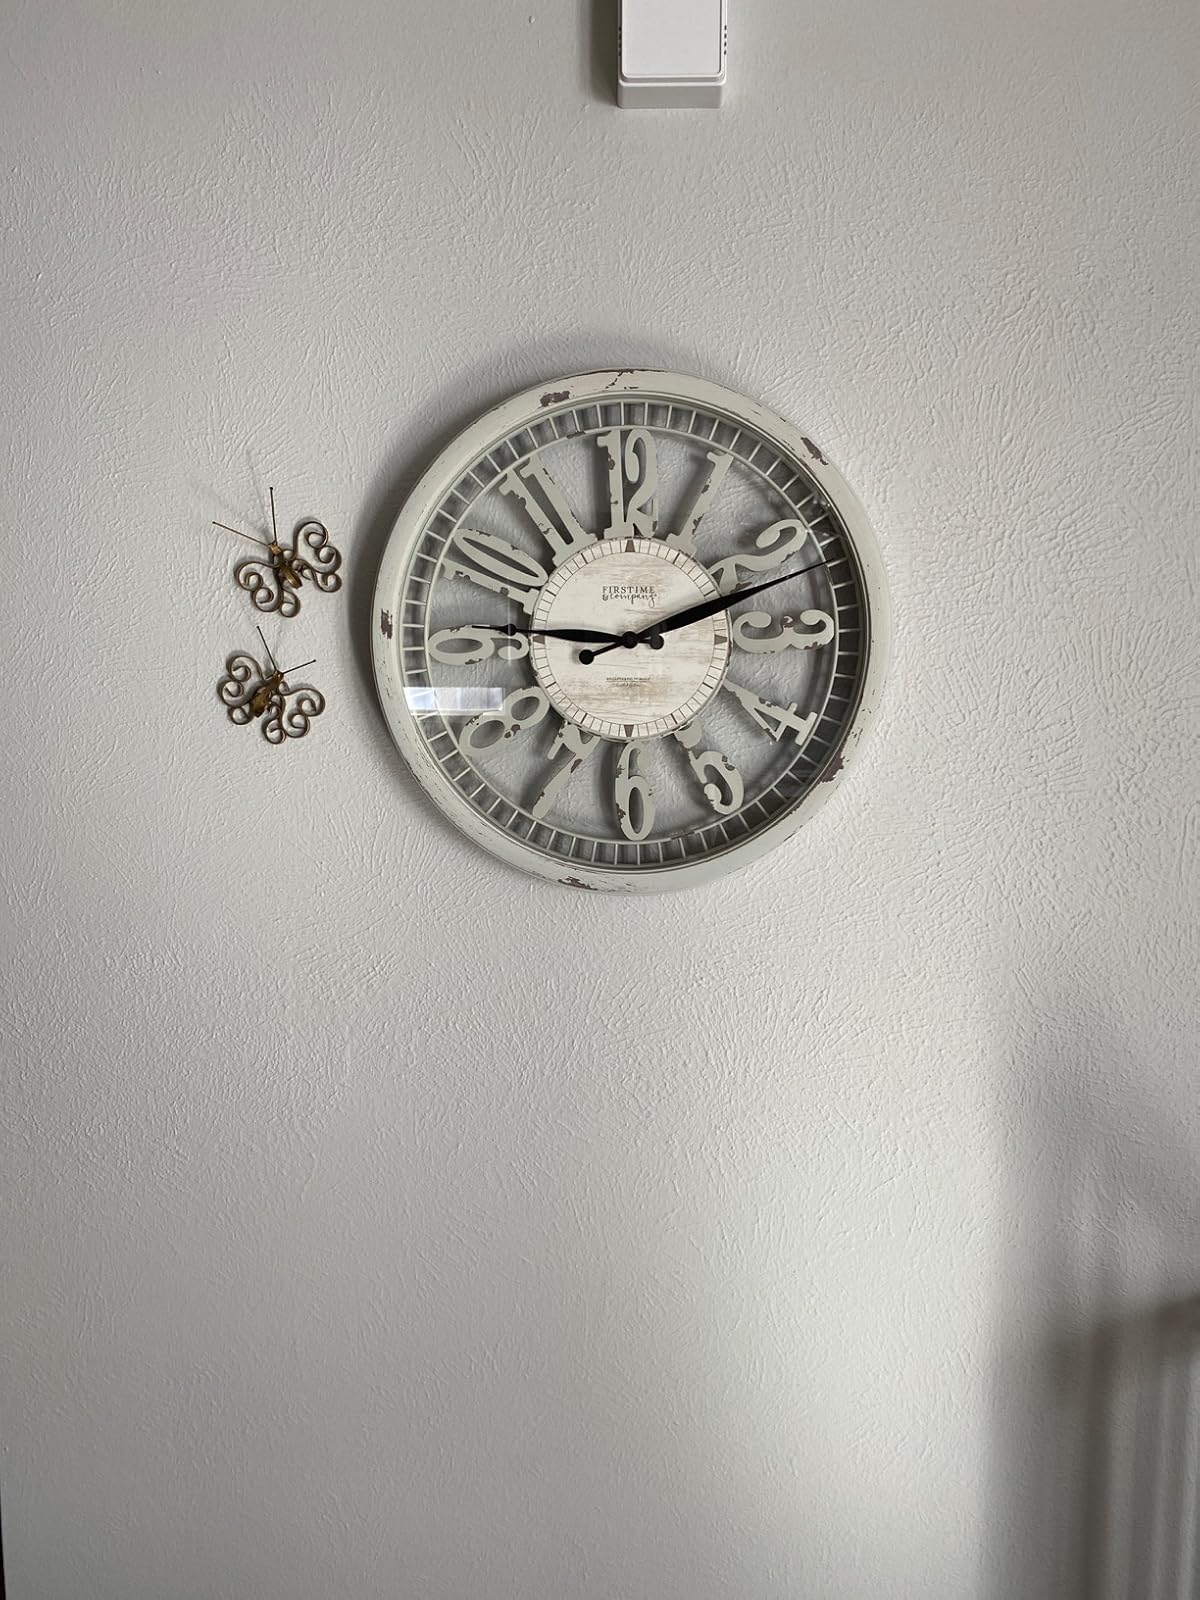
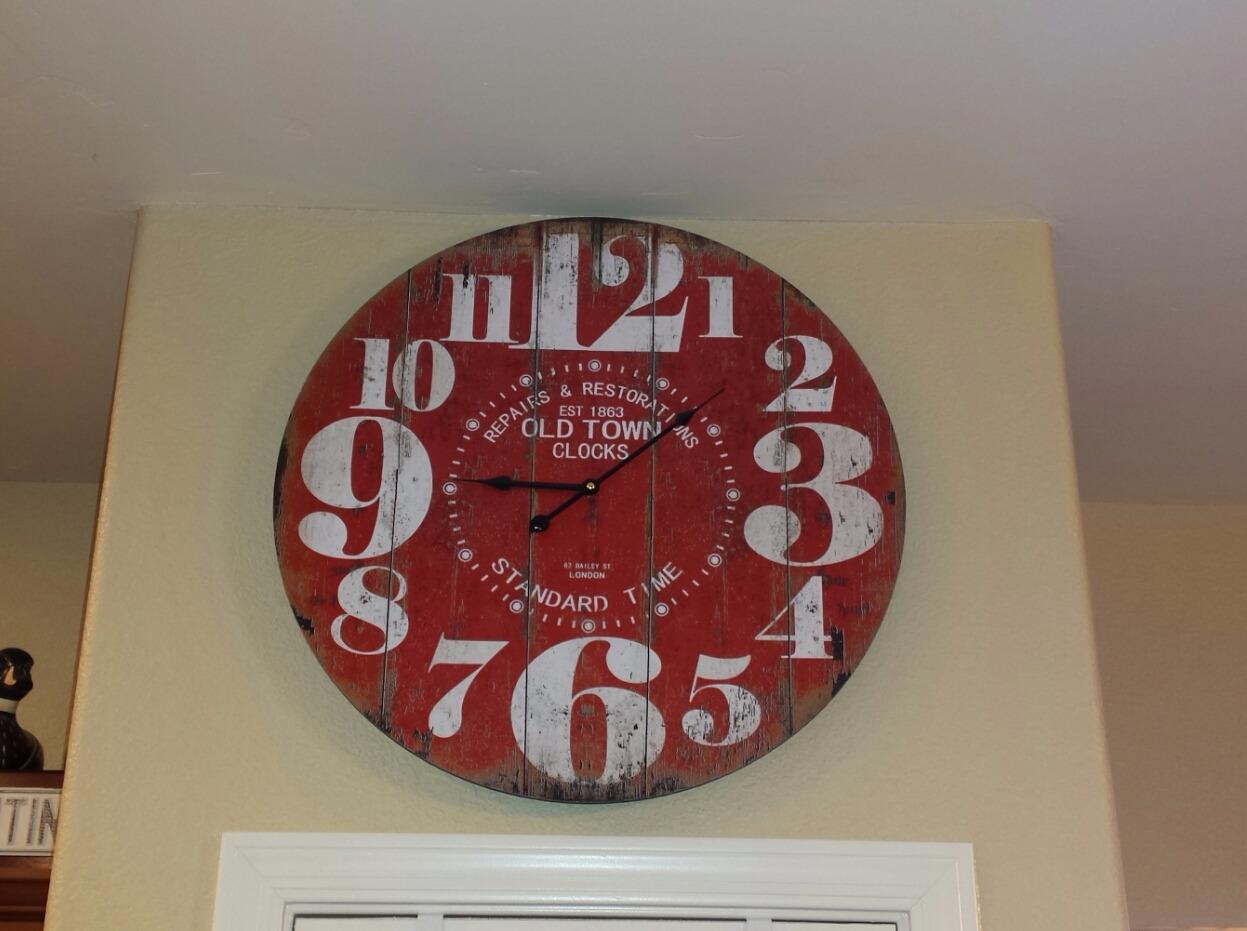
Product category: clock
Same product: no